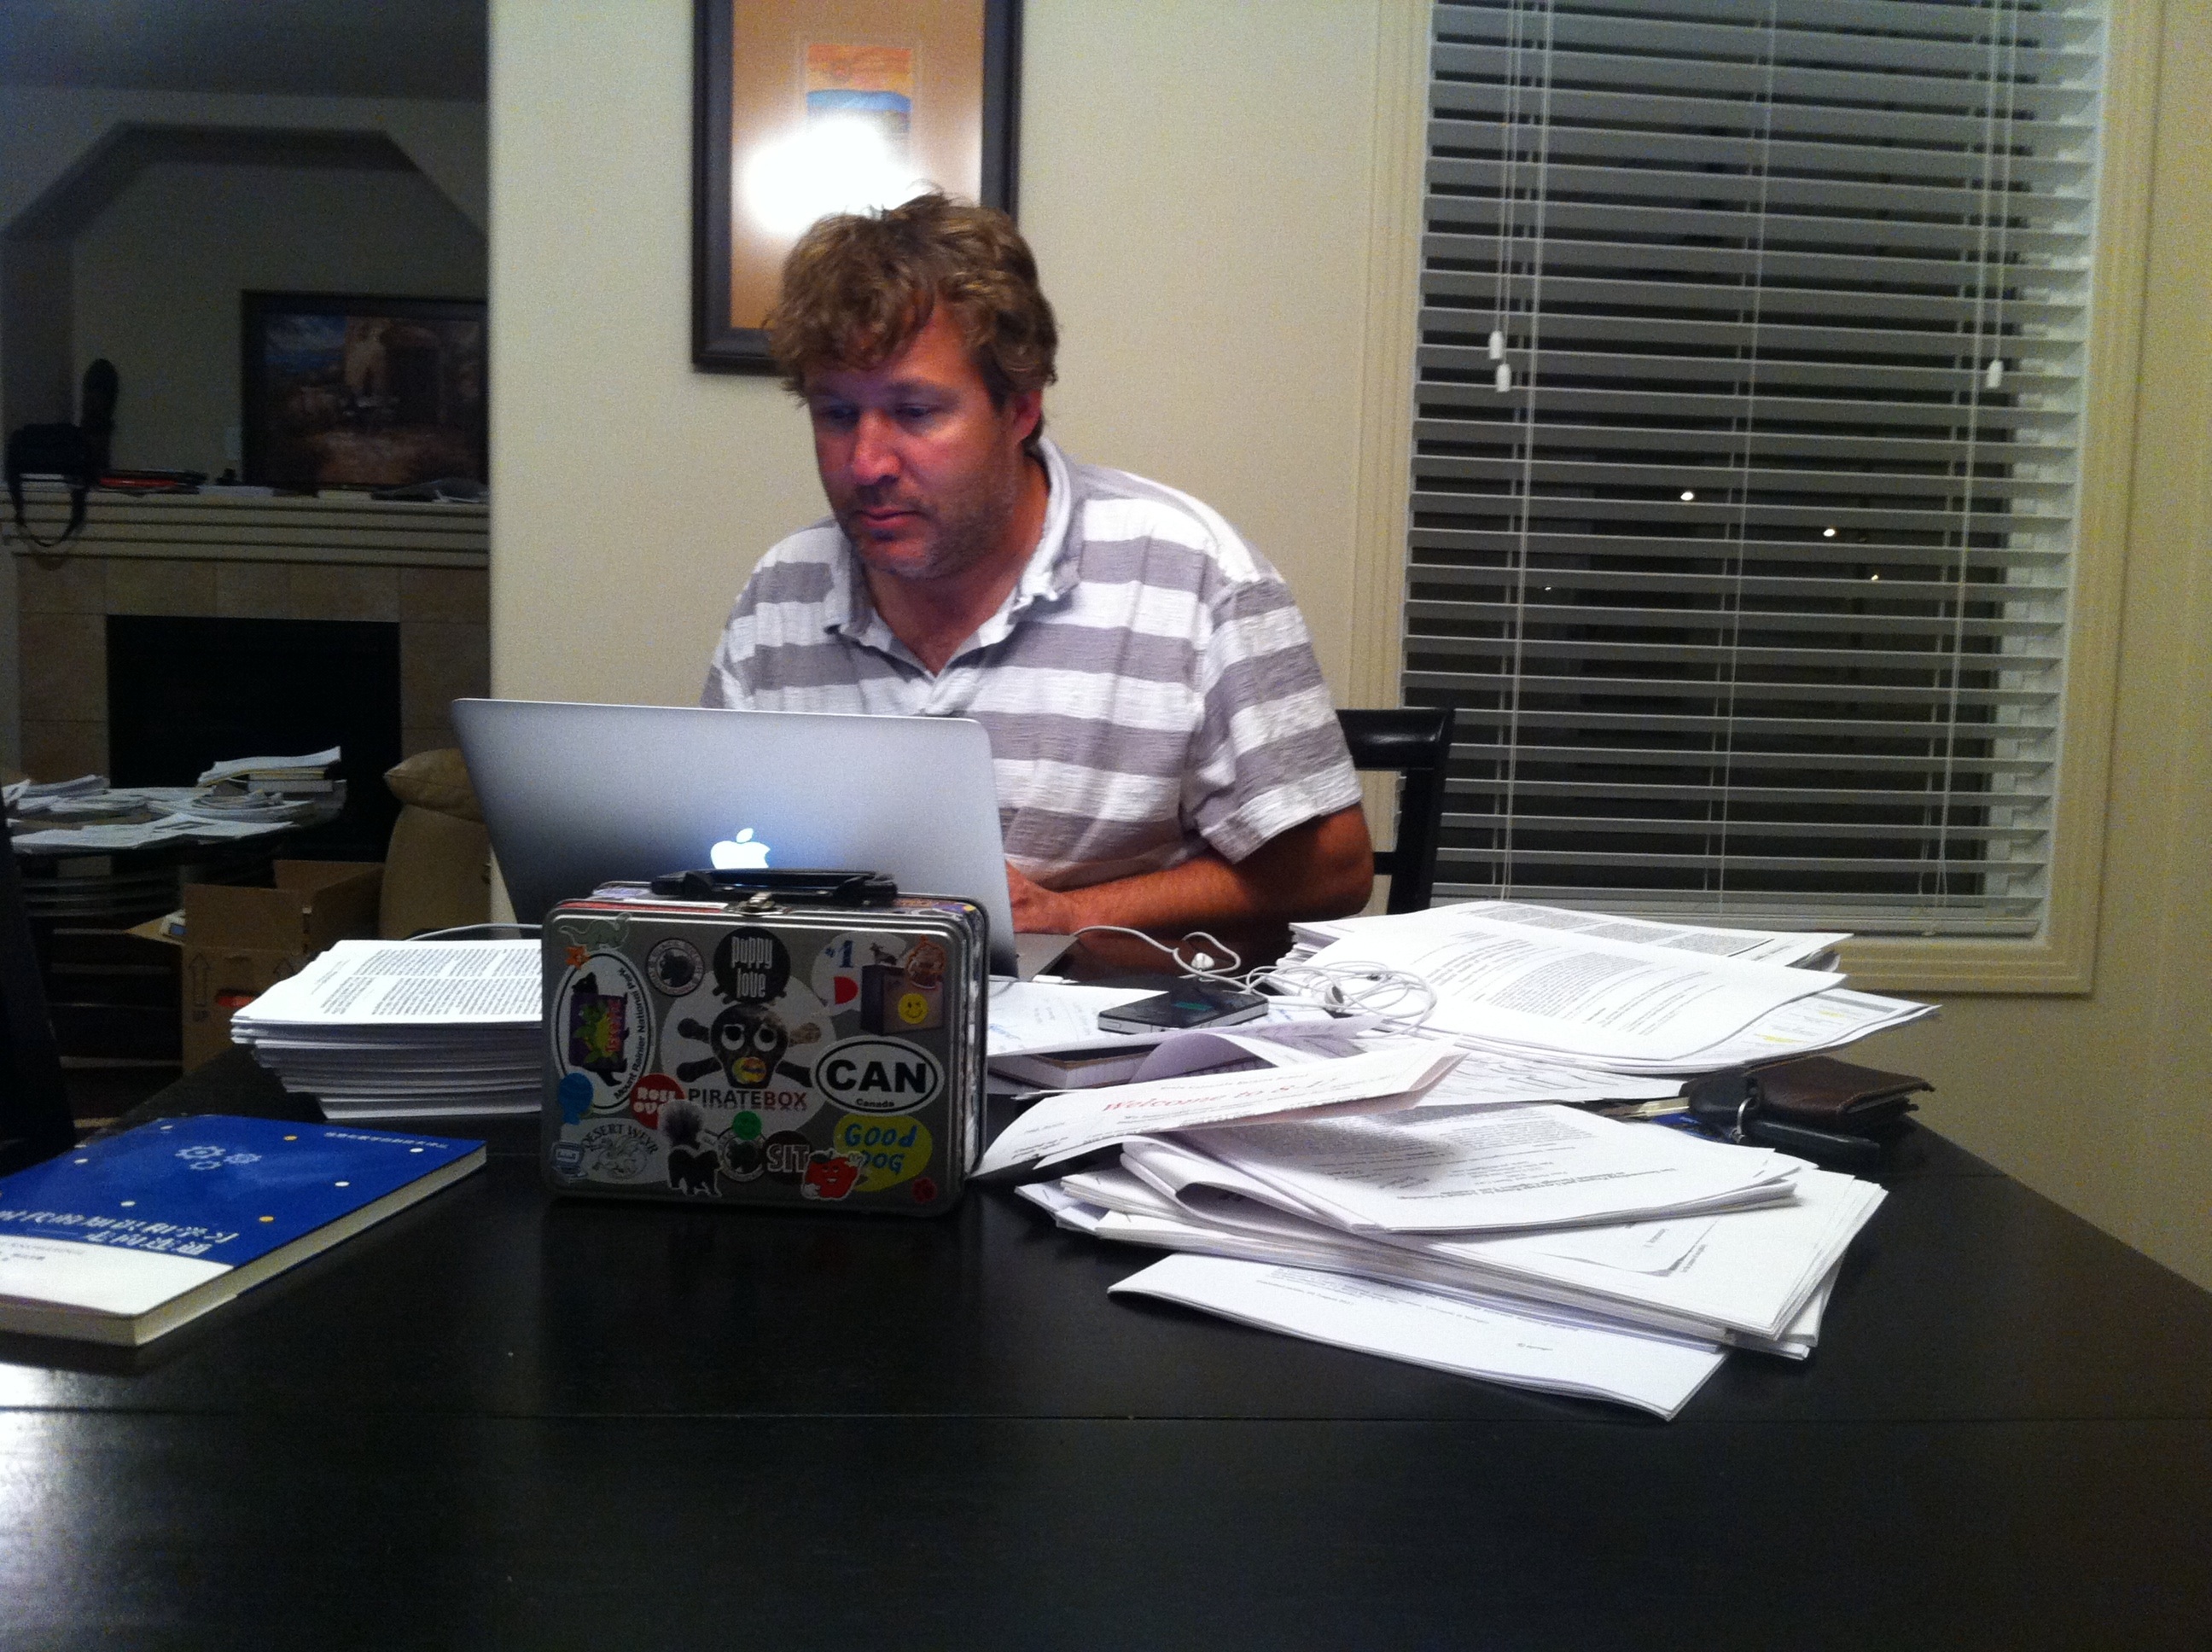
art, design, odyssey